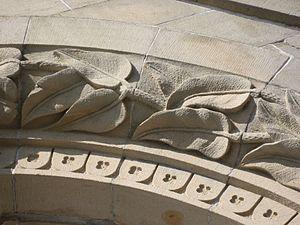
Détail de l'église Saint-Thomas à Memramcook, au Nouveau-Brunswick.
Memramcook, aussi orthographié Memramcouke ou Memramkouke, est un village canadien du comté de Westmorland, dans le Sud-Est du Nouveau-Brunswick. C'est un village agricole ayant un important patrimoine historique. Habité depuis fort longtemps par les Micmacs, le site a vu l'arrivée des premiers Acadiens en 1700. Ceux-ci furent déportés en grande partie en 1755 et durant les années suivantes mais le village survécut.
L'église Saint-Thomas est le siège de la paroisse Saint-Joseph de Memramcook, la plus ancienne paroisse catholique du Nouveau-Brunswick.